Edva Jacobsen

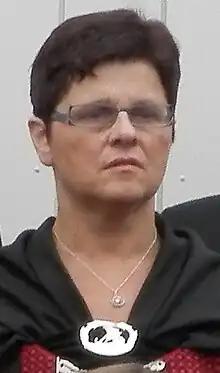
Edva Jacobsen

Edva Jacobsen (born 1964) is a Faroese economist and politician. On 29 October 2011, she was elected to serve in the Løgting (Faroese Parliament) as a member of the Union Party. She was not re-elected in 2015.